Elendil

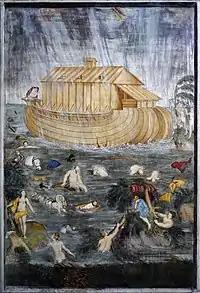
Tolkien compared Elendil to the Biblical Noah, who similarly escaped from the wreck of a civilisation by ship. Fresco in San Maurizio al Monastero Maggiore, Milan

Nicholas Birns, a scholar of literature, notes Elendil's survival of Númenor's fall, an event that recalls to him both Plato's Atlantis and the Biblical fall of man; he notes that Tolkien called Elendil a "Noachian figure", an echo of the biblical Noah. Tolkien explains that Elendil "held off" from the Númenórean rebellion, and had kept ships ready; he "flees before the overwhelming storm of the wrath of the West [from Valinor], and is borne high upon the towering waves that bring ruin to the west of the Middle-earth." Birns notes that Elendil, who he calls a hugely important figure in Middle-earth, must be later "in comparative time" than Noah; where Noah was a refugee, Elendil was "an imperialist, a founder of realms". However, he grants that "Noachian" implies a class of people like Noah, and the possibility of different kinds of flood. Birns comments that Middle-earth has its Creation and Flood myths, but not exactly a fall of man. He suggests that Tolkien, as a Catholic, may have been more comfortable working with the forces of nature seen in Creation and Flood, but preferred to leave the fall alone; he notes that both Creation and Flood are found in non-Christian tales from the Middle East, citing the "Epic of Gilgamesh" for the Flood and the Enuma Elish for Creation.